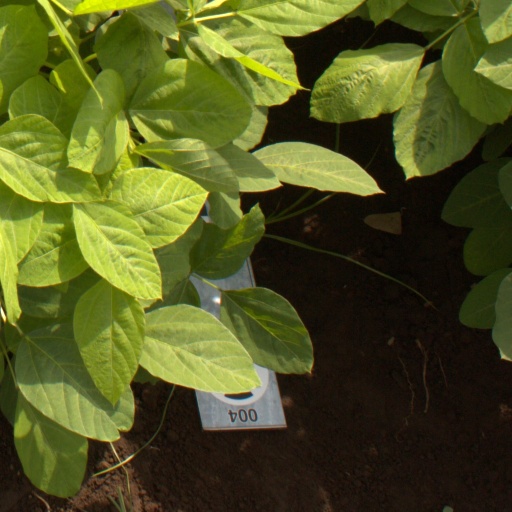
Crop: soybean